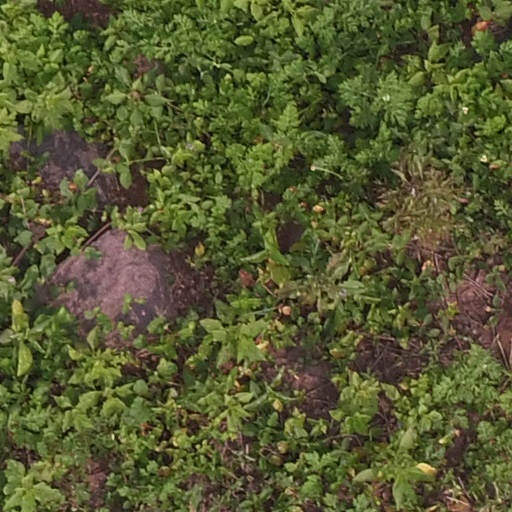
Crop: maize; corn